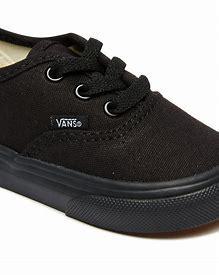
Brand: Vans
Model: Authentic